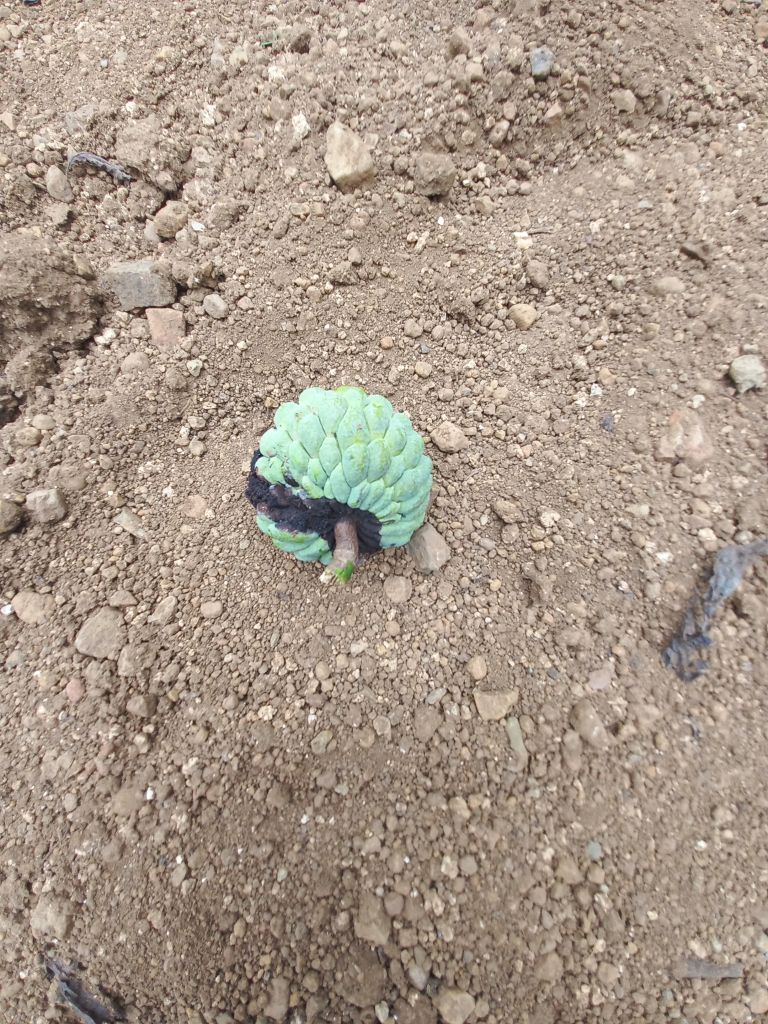
Disease label: Diplodia Rot